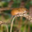
Label: mouse